Pac-Man (Atari 2600 video game)

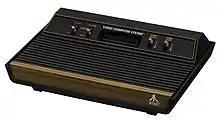
The Atari 2600 features switches on the console that could be used to toggle the difficulty levels for players in "Pac-Man".

"Pac-Man" for the Atari 2600 has various changes from the original game. Visual changes include the ghosts not having unique colors, and not looking in the direction they are moving in. Pac-Man's sprite now has visible eyes and only faces left or right as he navigates the maze. The game no longer features collectible items such as fruits or the key, which are now replaced by an orange box called the vitamin. The game also lacks the cutscenes and sounds from the arcade version.